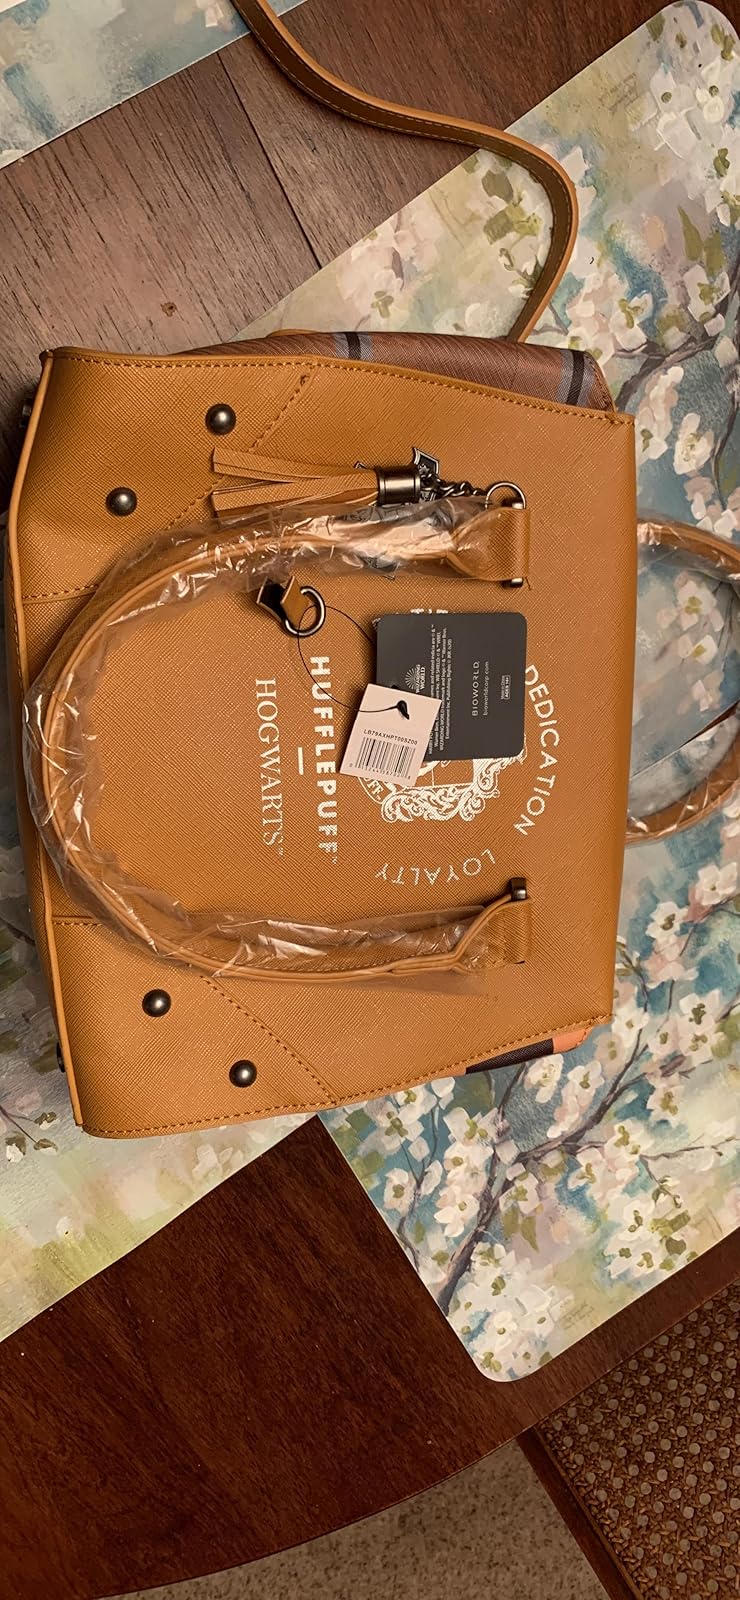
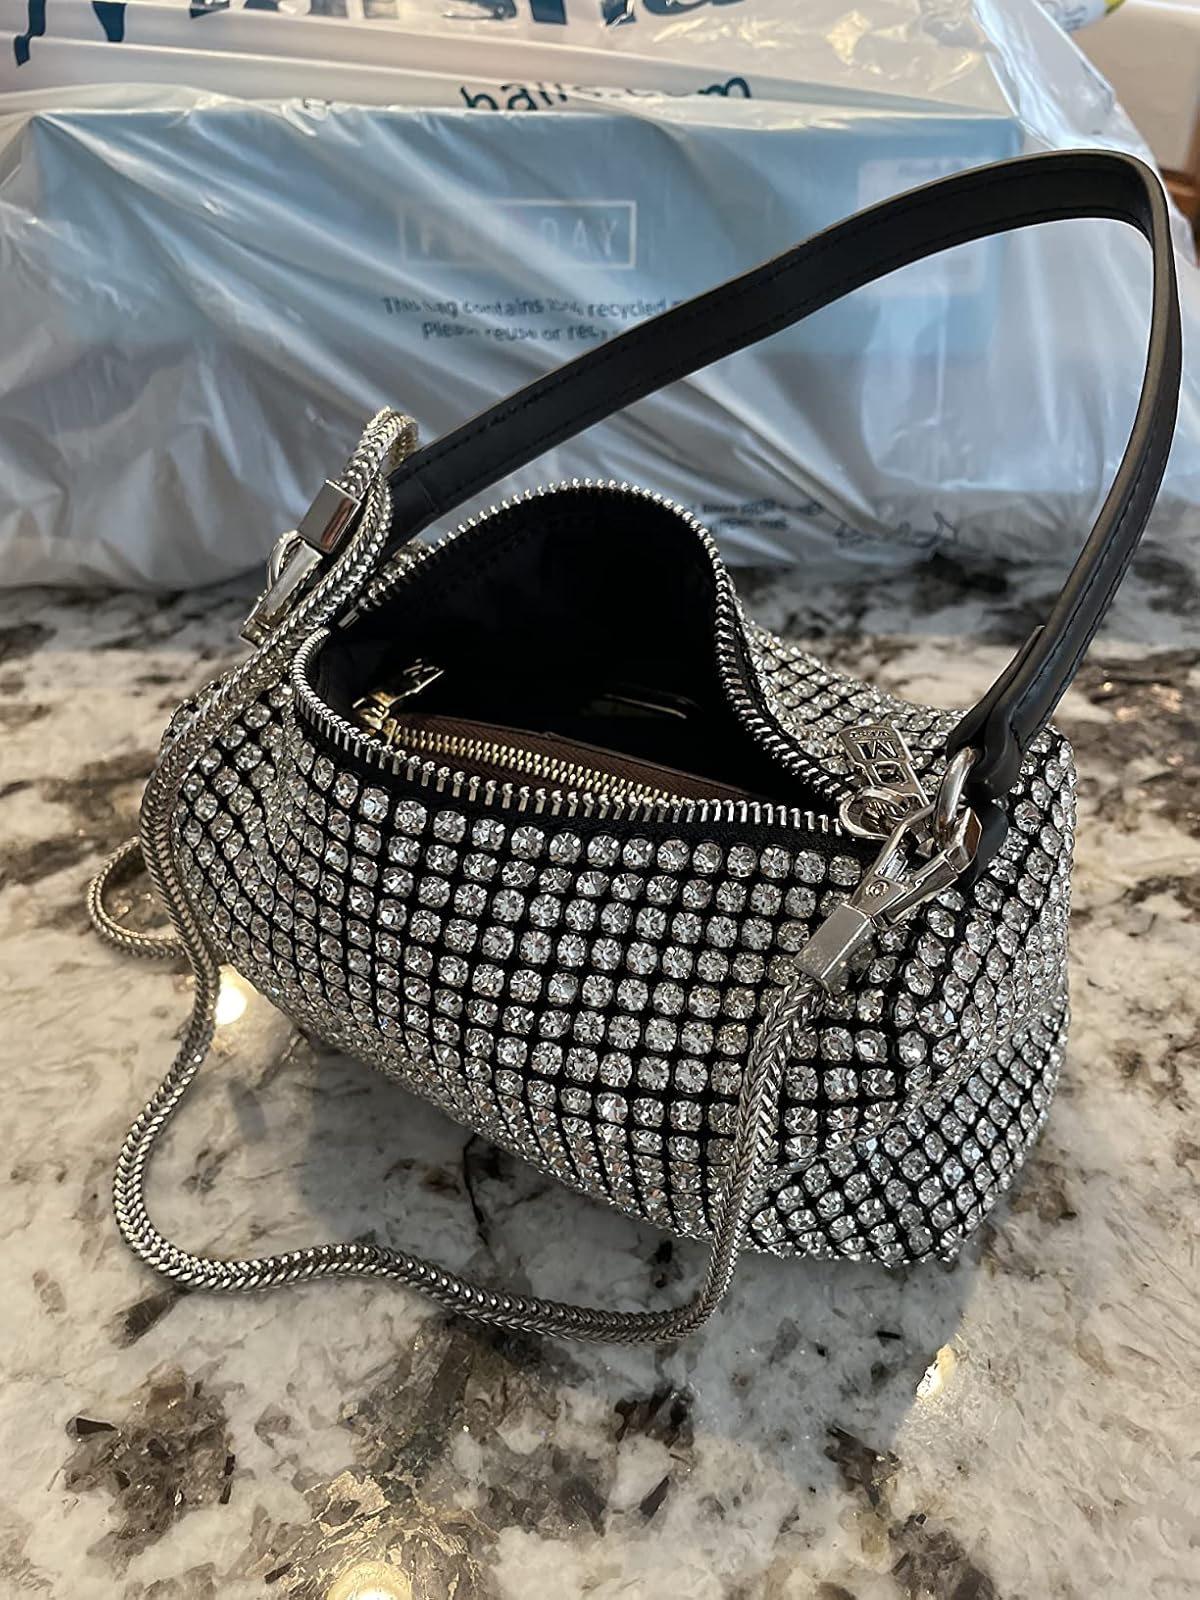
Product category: accessories_handbag
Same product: no